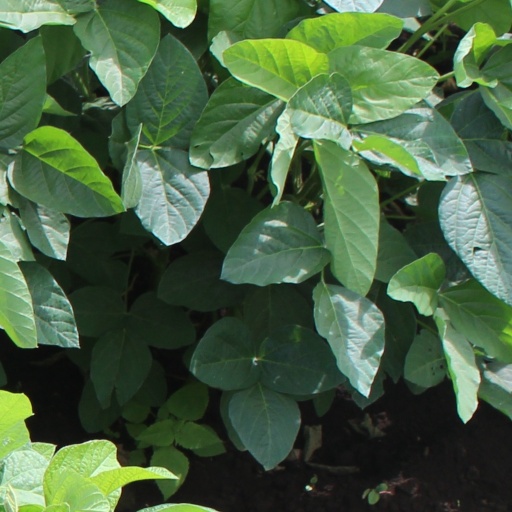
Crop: soybean